Sky position (RA, Dec in degrees): 246.441, 10.788
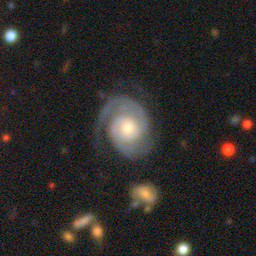
Galaxy morphology: Unbarred Loose Spiral Galaxies